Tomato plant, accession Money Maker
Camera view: bottom (45 deg); turntable rotation: 60 degrees
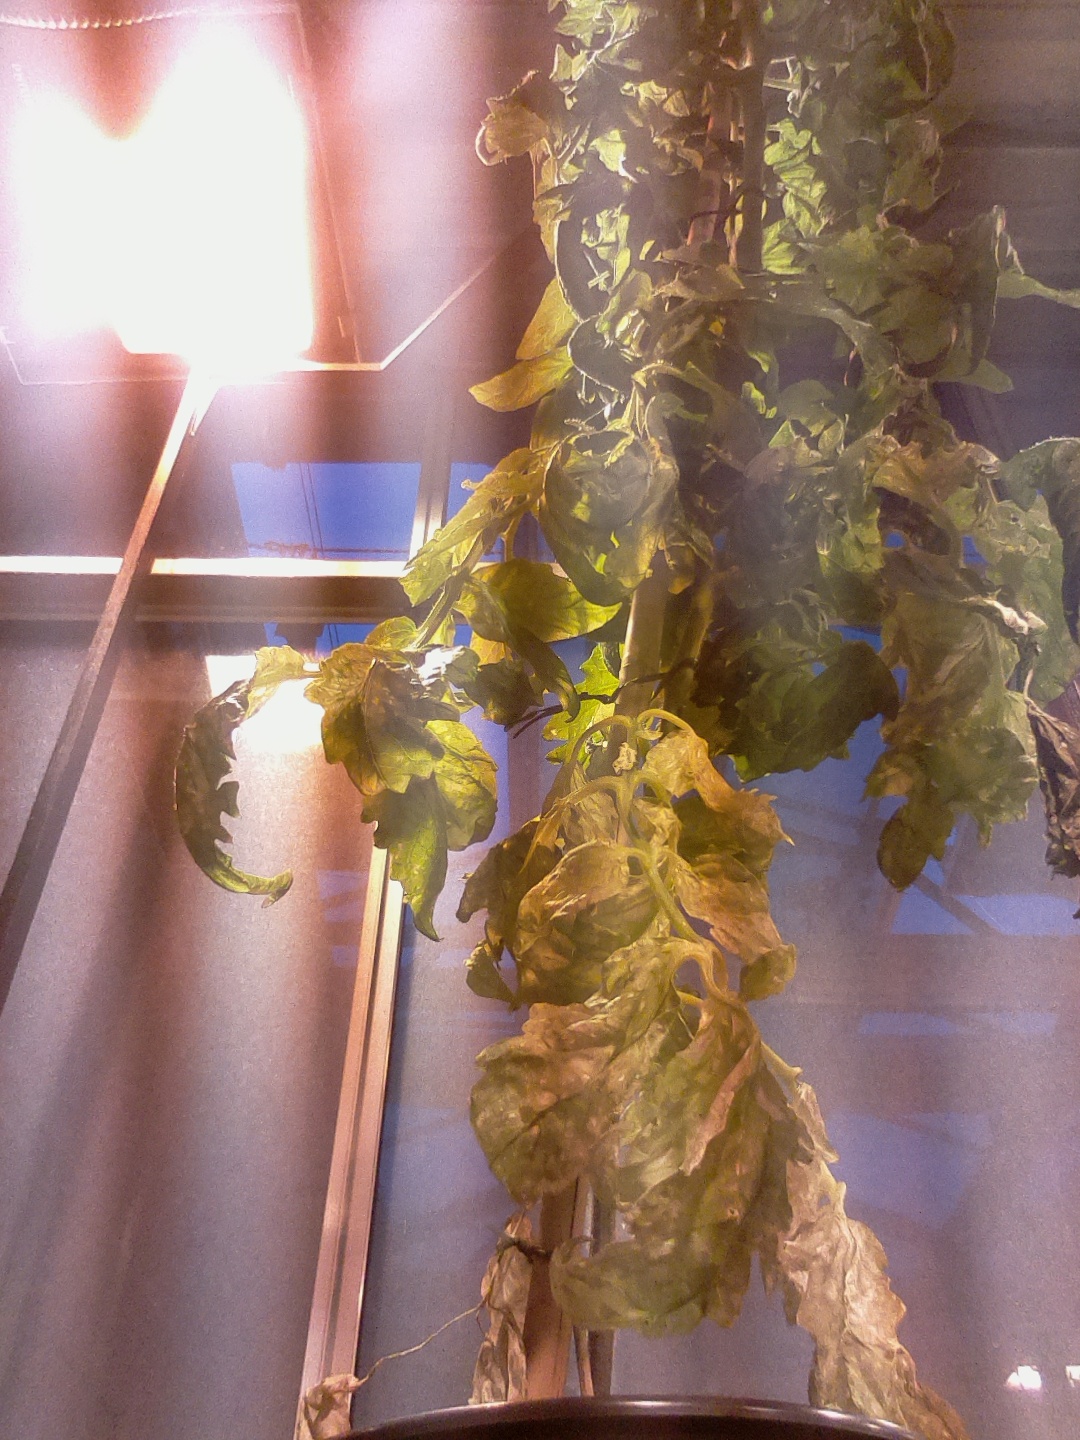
BBCH growth stage 71: 10%-20% of final fruit size